Arno Rink

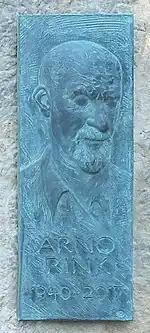
Arno Rink

Arno Rink (26 September 1940 – 5 September 2017) was a German painter. He was accepted to the Hochschule für Grafik und Buchkunst Leipzig (HGB) in 1962 and studied under Werner Tübke, Hans Mayer-Foreyt and Harry Blume. He is associated with the second generation of the Leipzig School, which paints in a German figurative tradition.